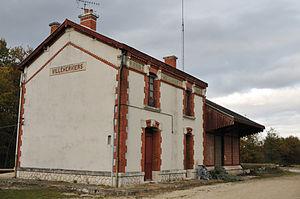
Gare de Villeherviers, Loir-et-Cher, France
Villeherviers est une commune française située dans le département de Loir-et-Cher, en région Centre-Val de Loire.
La gare de Villeherviers est une gare ferroviaire française de la ligne de Salbris au Blanc, située sur le territoire de la commune de Villeherviers, dans le département de Loir-et-Cher, en région Centre-Val de Loire.